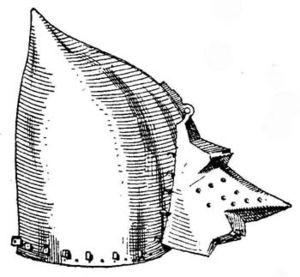
Une visière est la partie amovible d'un heaume ou bassinet protégeant le visage. Elle était utilisée avec certains casques de guerre médiévaux tels que le bassinet. La visière était généralement constituée d'une pièce d'acier articulée qui contenait des ouvertures pour la respiration et la vision. Les visières protégeaient le visage pendant la bataille. La plupart des chevaliers ou des guerriers qui portaient une visière étaient généralement des cavaliers de guerre ou lors de tournois.